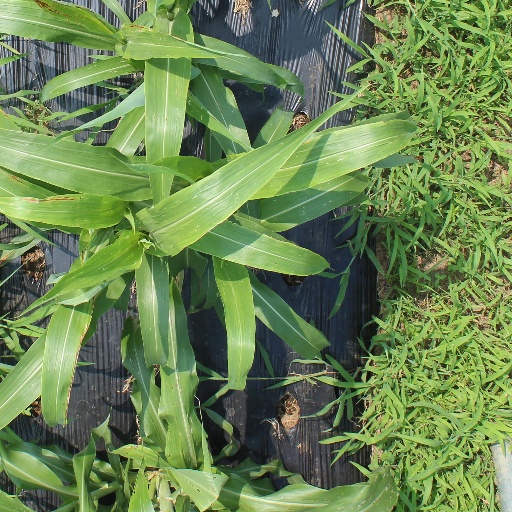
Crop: sorghum